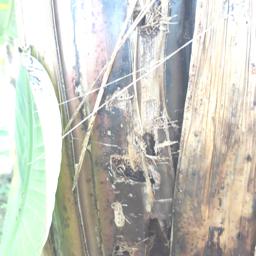
Label: PSEUDOSTEM WEEVIL